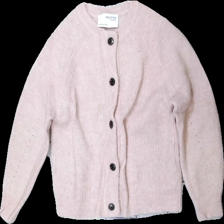
View: front
Type: Cardigan
Category: Ladies
Brand: Selected Homme/Femme
Colors: Pink
Material: 100% Silk
Cut: Regular
Size: XS
Price range: <50
Recommended usage: Recycle
Description: Pink knitted sweater